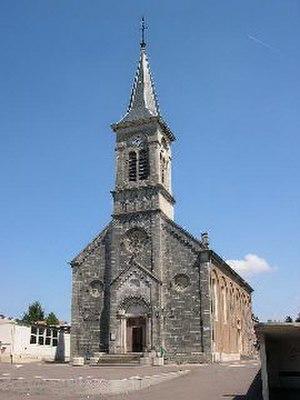
Église de Joncherey (Territoire de Belfort) Photo prise par LP90 en mai 2004. Licence GFDL LP90 mai 2004